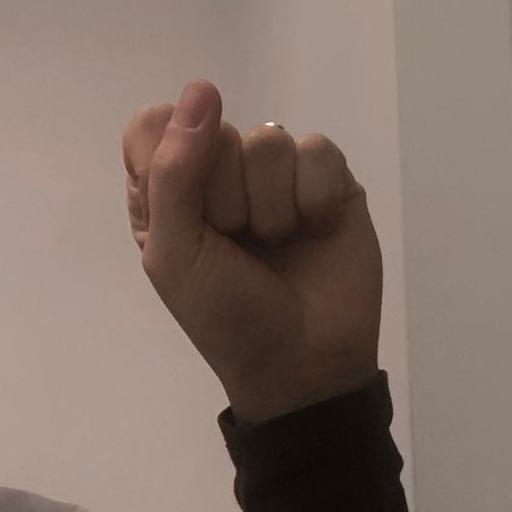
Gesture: fist